United Kingdom labour law

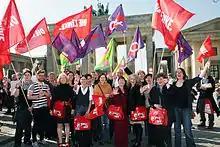
People celebrate "Equal Pay Day" in Berlin. The Equal Treatment Directive, which the Equality Act 2010 sections 64 to 71 follow, covers everyone in the EU, but the law so far has let the gender pay gap persist.

Traditionally, if workers organise a union, their last resort to get an employer to the bargaining table was to threaten collective action, including exercising their right to strike. In addition, the Trade Union and Labour Relations (Consolidation) Act 1992 Schedule A1 contains a statutory procedure for workers to become recognised for collective bargaining. To use this procedure, first, a trade union must be certified as independent and the workplace must have a minimum of 21 workers. Second, there must not already be a recognised trade union. This caused particular problems in "R (National Union of Journalists) v Central Arbitration Committee" as the Court of Appeal held that a recognised union which lacked any significant support could block the bargaining claim of a union with support. Third, the union must identify an appropriate "bargaining unit" for a collective agreement, which a government body named the Central Arbitration Committee (CAC) can verify and approve. On the union's proposal, the CAC must take into account whether the proposed bargaining unit is "compatible with effective management", as well as the employer's views and the characteristics of the workers. The CAC has broad discretion, and may only be challenged by an employer under the general principles of natural justice in administrative law. In "R (Kwik-Fit (GB) Ltd) v CAC" the Court of Appeal found that the CAC's determination that the appropriate bargaining unit was all of Kwik Fit's workers within the M25 London ring road. The union's recommendation is the starting point and the CAC is entitled to prefer this over an employer's alternative, especially since the employer will often attempt to define a larger "unit" so as to limit the likelihood of union members holding greater majority support. Fourth, once the bargaining unit is defined, the CAC may be satisfied that there is majority support for the union to represent the workforce and will make a recognition declaration. Alternatively, fifth, it may determine that the position is less clear and that a secret ballot is in the interests of good industrial relations. Sixth, if a ballot takes place both the union and the employer should have access to employees, and be able to distribute their arguments, and threats, bribes or undue influence are forbidden. Seventh, when a vote takes place the union must have at least 10 per cent membership, and win 50 per cent of the vote, or least 40 per cent of those entitled to vote. If the union wins a majority, the eighth and final step is that if the parties do not reach an agreement the CAC will regulate the collective agreement for the parties and the result will be legally binding. This contrasts to the basic position, under TULRCA 1992 section 179, which presumes that collective agreements are not intended to create legal relations. The long, problematic procedure, was partly based on the model of the US National Labor Relations Act 1935, but because of its cumbersome nature it strongly encourages the parties to seek voluntary agreement in the spirit of cooperation and good faith.